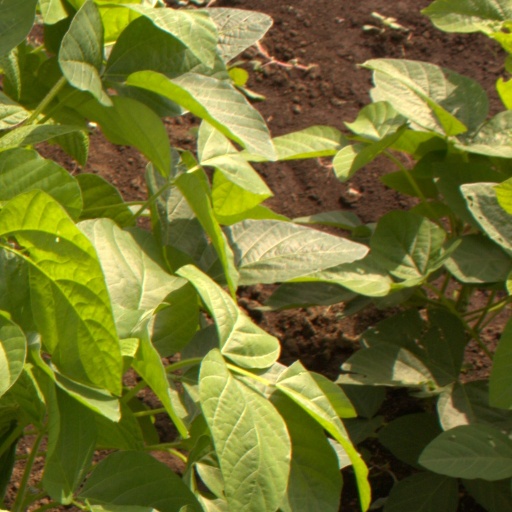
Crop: soybean